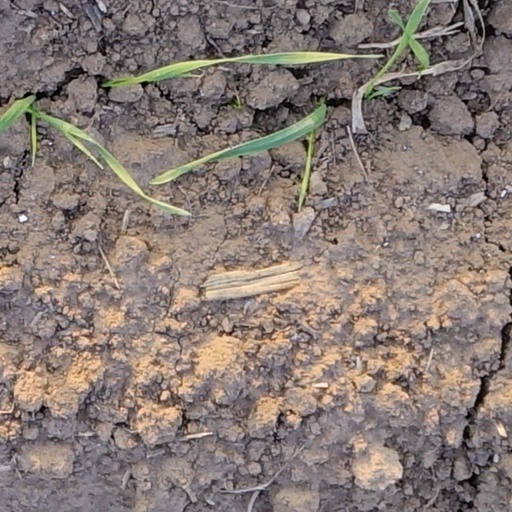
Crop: wheat